Lü Junchang

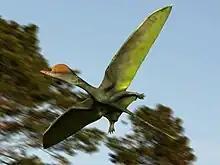
Restoration of a crested "Darwinopterus modularis"

In 2002, Lü Junchang identified and named a genus of oviraptorid dinosaur, "Heyuannia". For his contributions to dinosaur research in Heyuan, Guangdong, he was named the honorary director of Heyuan Museum and an honorary citizen of Heyuan.